Nandanar

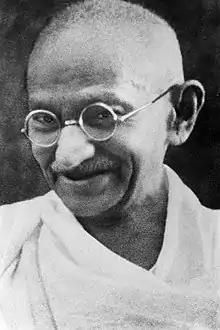
Mahatma Gandhi (pictured) regarded Nandanar as a true practitioner of Satyagraha, a means of Nonviolent resistance.

Nandanar's influence was and remains limited primarily to the Tamil-speaking areas. The Christian missionary Rev. A. C. Clayton—who was "sympathetic" to the Dalit cause—used Nandanar's narrative (retold as "The Legend of Nandan") to suggest that bhakti (devotion)—which saw no distinction of class or caste—was the superior means to salvation than the "jnana-marga" (salvation by knowledge) propagated by the Brahmins and also challenged the authority of the Brahmin orthodoxy.